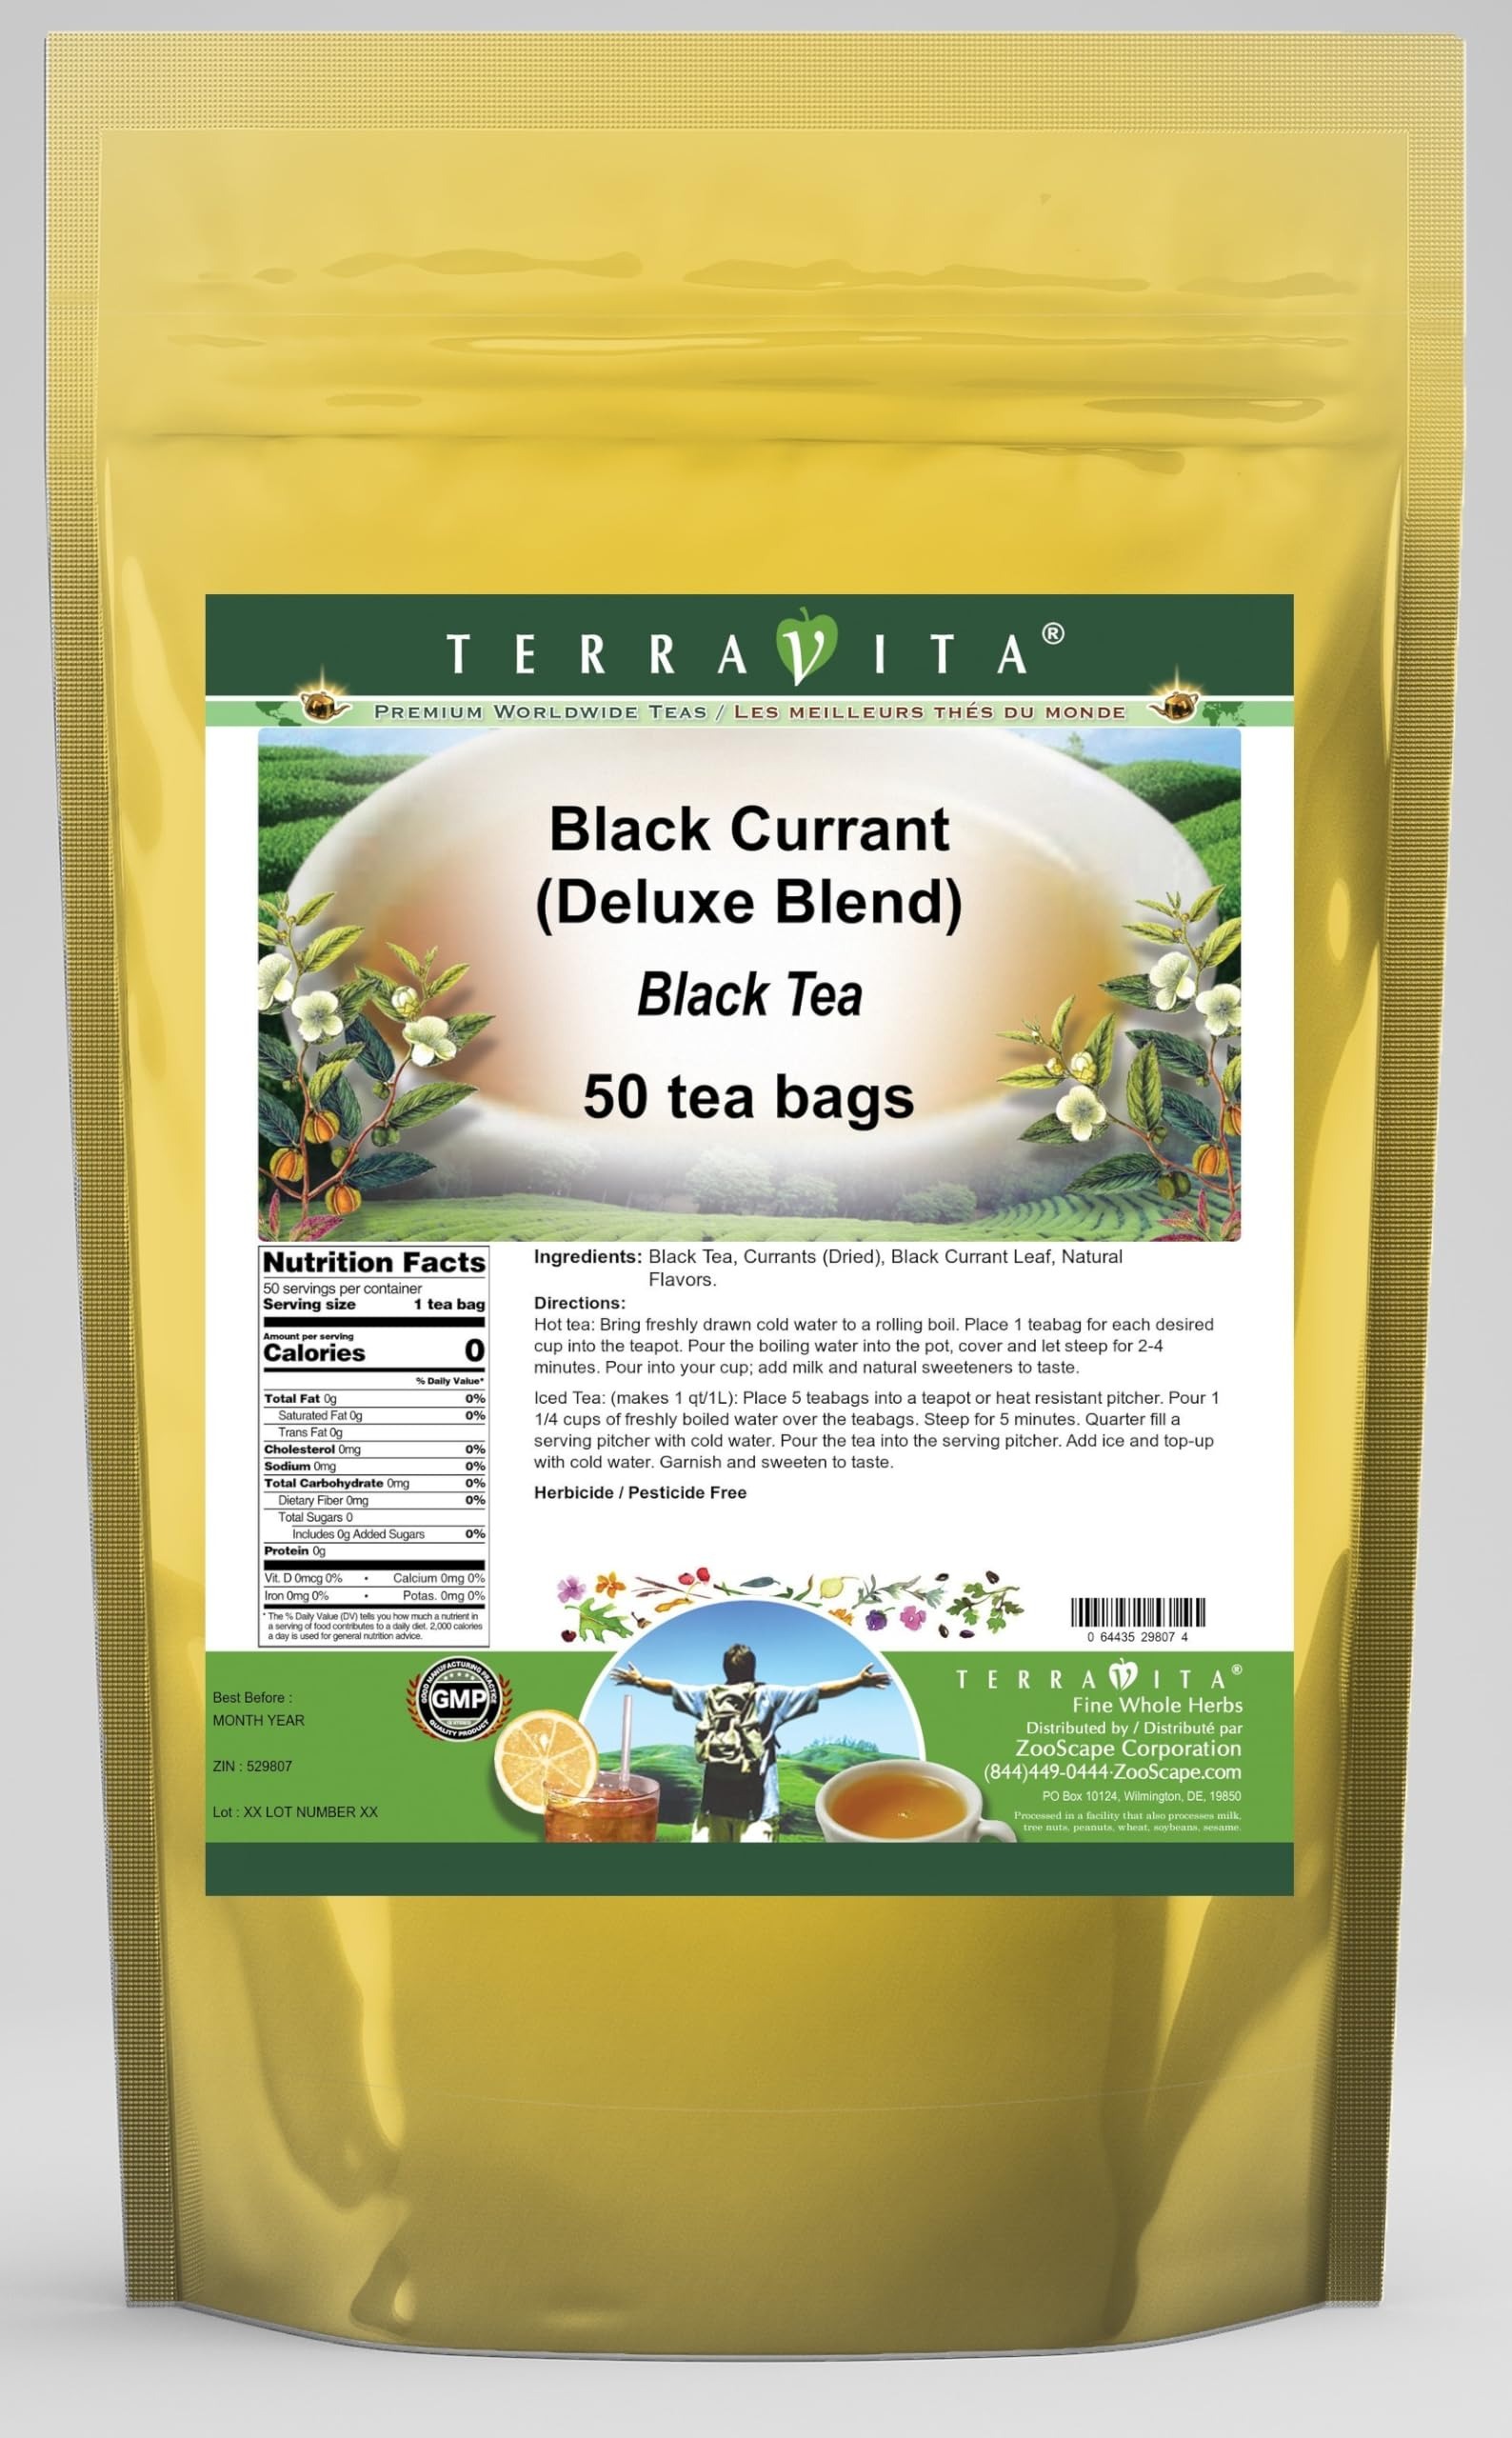
Item Name: Black Currant Black Tea (Deluxe Blend) (50 tea bags, ZIN: 529807) - 2 Pack
Bullet Point 1: Our Black Currant Black Tea is a scrumptuous flavored Black tea you will enjoy anytime! - Ingredients: Black tea, Currants (Dried), Black Currant Leaf and natural black currant flavor.
Bullet Point 2: No fillers.
Bullet Point 3: Manufacturer: TerraVita
Bullet Point 4: Size: 50 tea bags
Bullet Point 5: Black Tea Bags - Packed in a convenient upright pouch!
Product Description: Our Black Currant Black Tea is a scrumptuous flavored Black tea you will enjoy anytime! - Ingredients: Black tea, Currants (Dried), Black Currant Leaf and natural black currant flavor. - Hot tea brewing method: Bring freshly drawn cold water to a rolling boil. Place 1 teabag for each desired cup into the teapot. Pour the boiling water into the pot, cover and let steep for 2-4 minutes. Pour into your cup; add milk and natural sweeteners to taste. - Iced tea brewing method: (to make 1 liter/quart): Place 5 teabags into a teapot or heat resistant pitcher. Pour 1 1/4 cups of freshly boiled water over the teabags. Steep for 5 minutes. Quarter fill a serving pitcher with cold water. Pour the tea into the serving pitcher. Add ice and top-up with cold water. Garnish and sweeten to taste. - TerraVita is an exclusive line of premium-quality, natural source products that use only the finest, purest and most potent ingredients found around the world. TerraVita is hallmarked by the highest possible standards of purity, potency, stability and freshness. All of our products are prepared with the highest elements of quality control, from raw materials through the entire manufacturing process, up to and including the moment that the bottles or bags are sealed for freshness and shipped out to you. Our highest possible standards are certified by independent laboratories and backed by our personal guarantee. - TerraVita exists to meet and ensure your family's health and wellness without the harmful effects of chemicals and health products. We strive to make all of our products affordable and reliable and are constantly searching the market to maintain our affordability and to look for new ways to serve you and the ones you love. TerraVita has become a trusted household name for many famili
Value: 100.0
Unit: Count

Price: 53.01